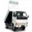
Label: truck